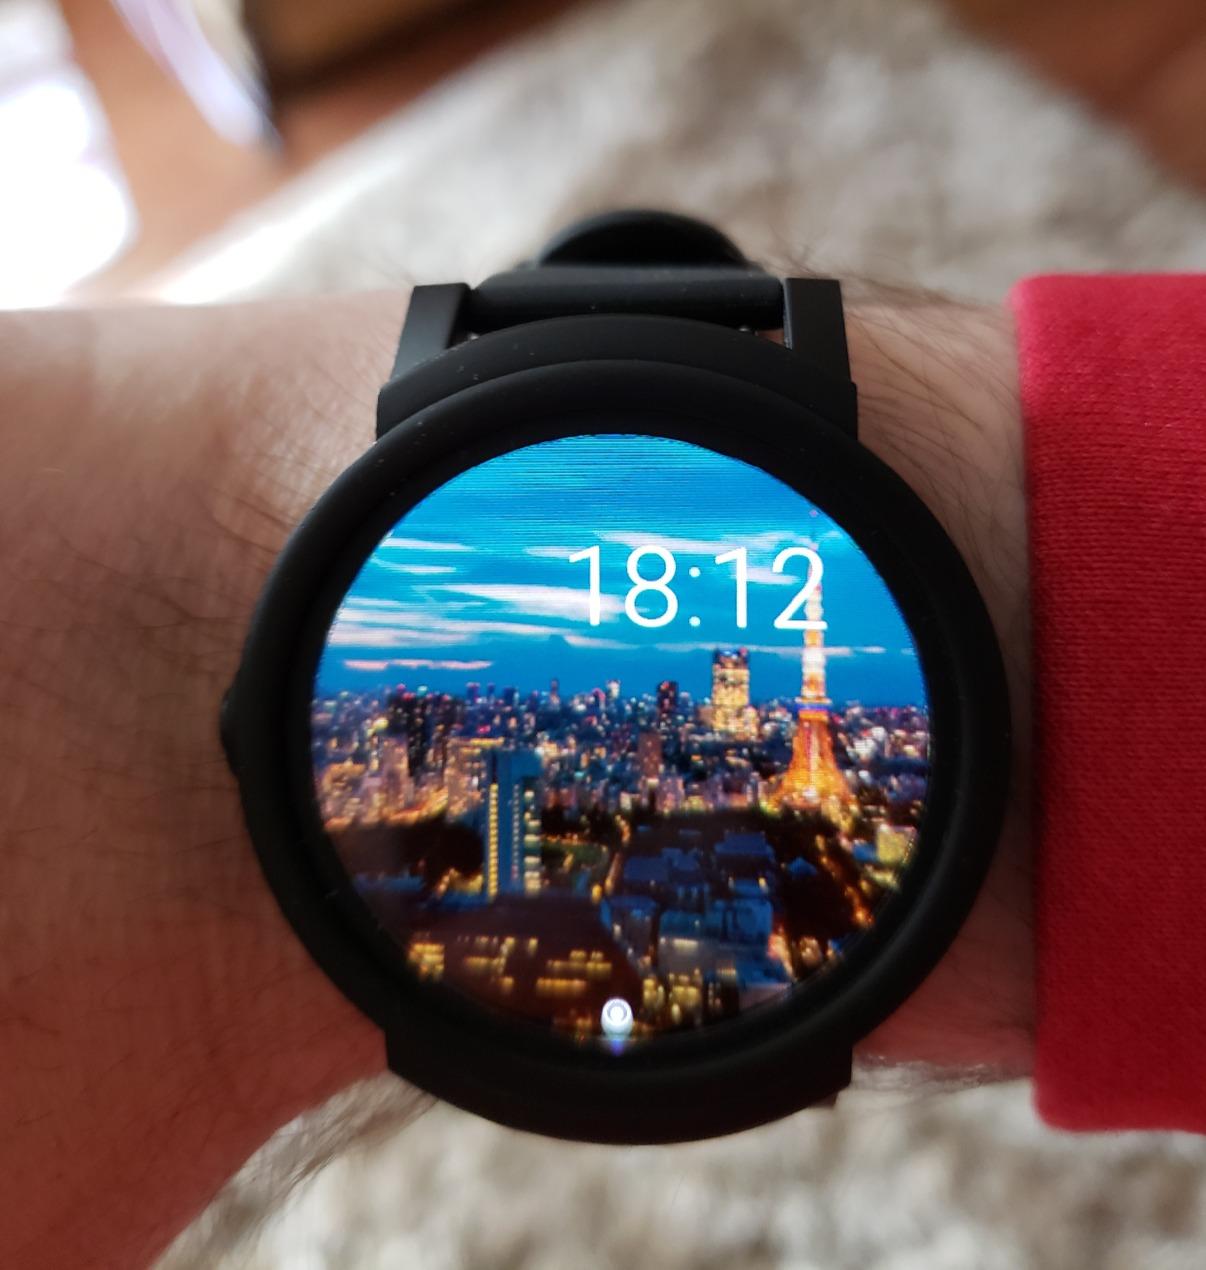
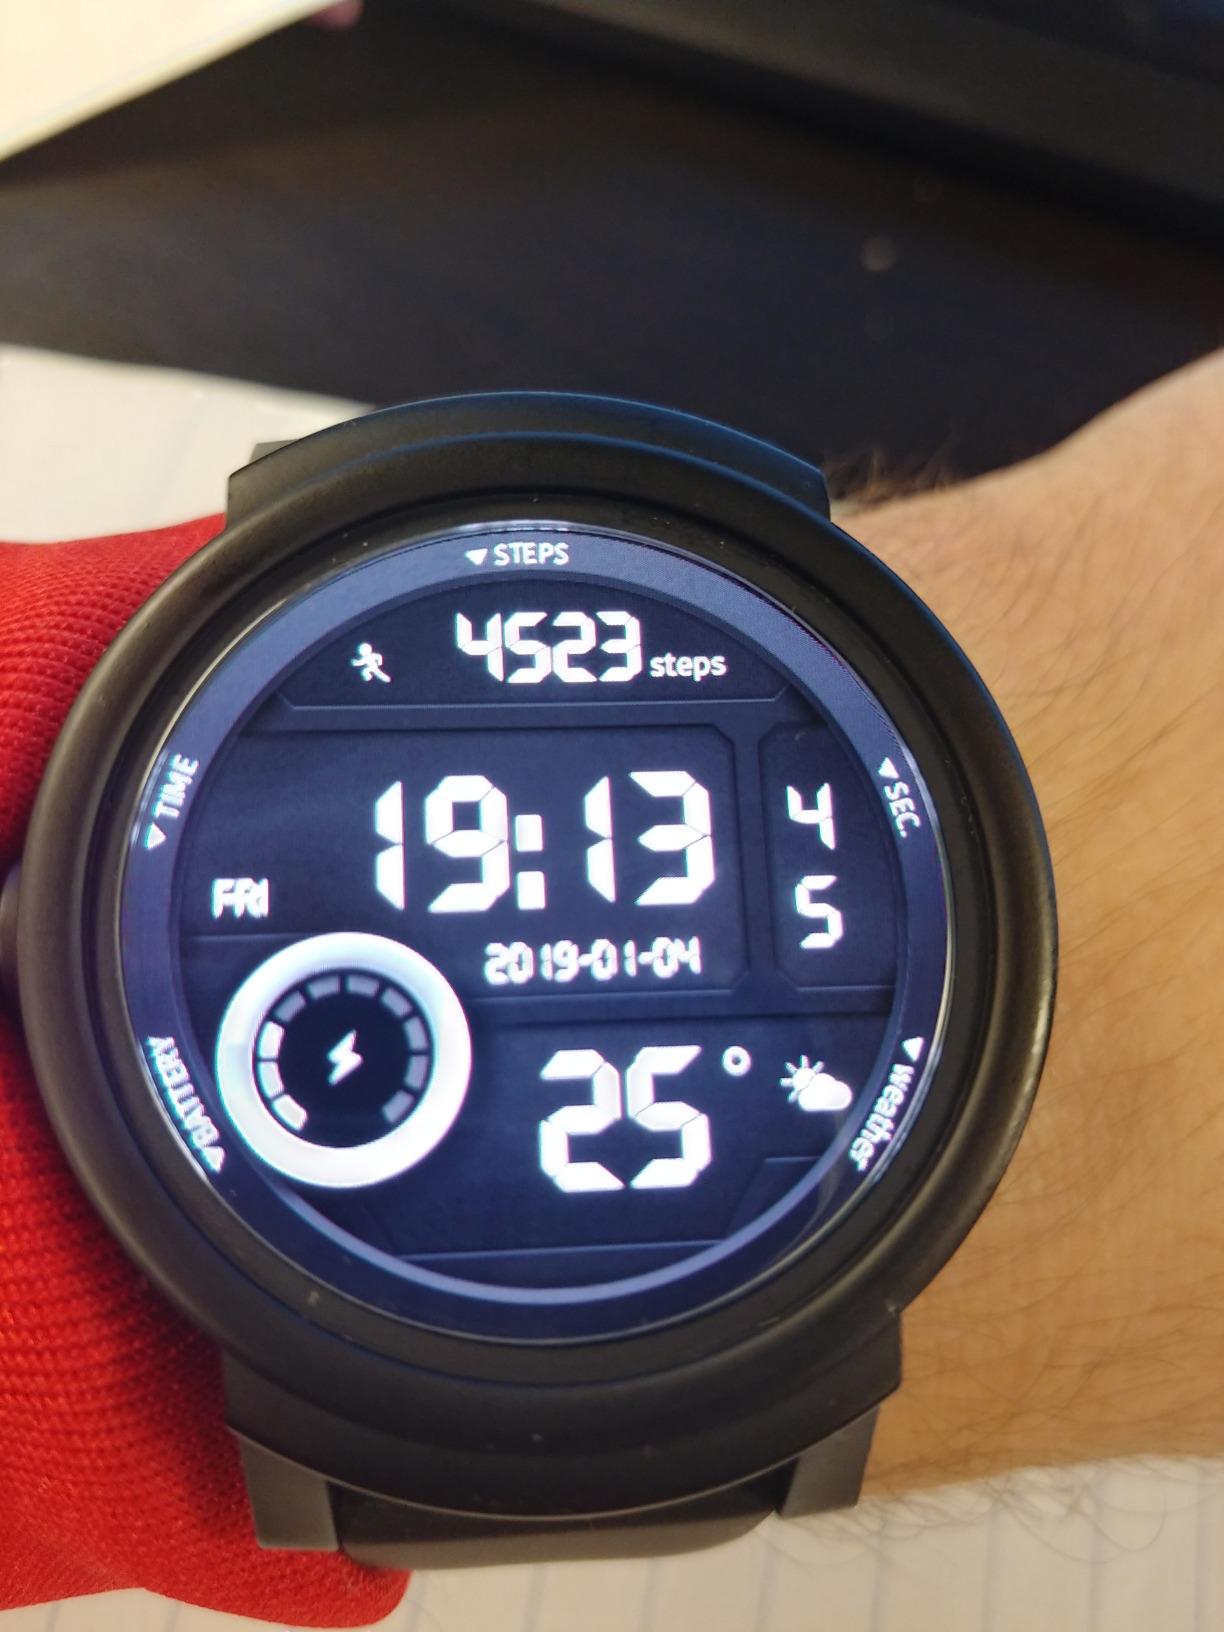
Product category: smartwatch
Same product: yes